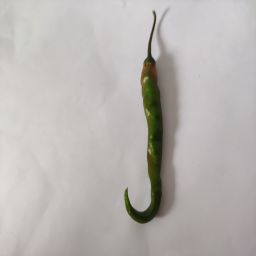
Crop: Chile Pepper
Quality: Ripe